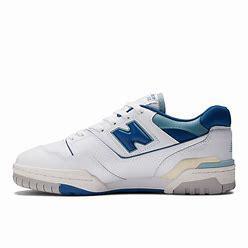
Brand: New
Model: Balance kg New Balance 550